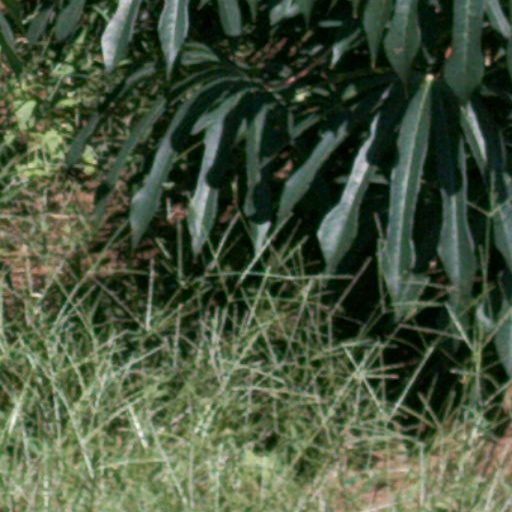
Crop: cassava